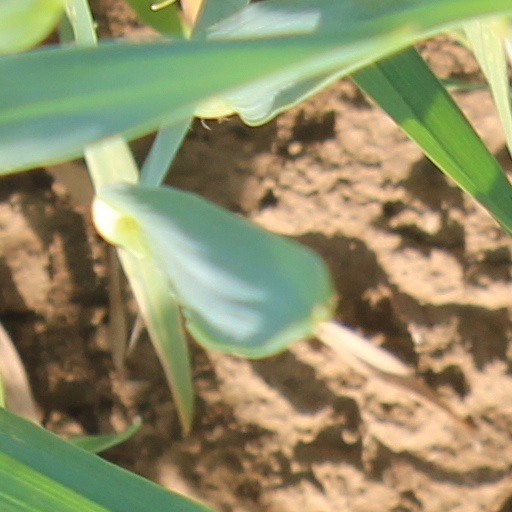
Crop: wheat